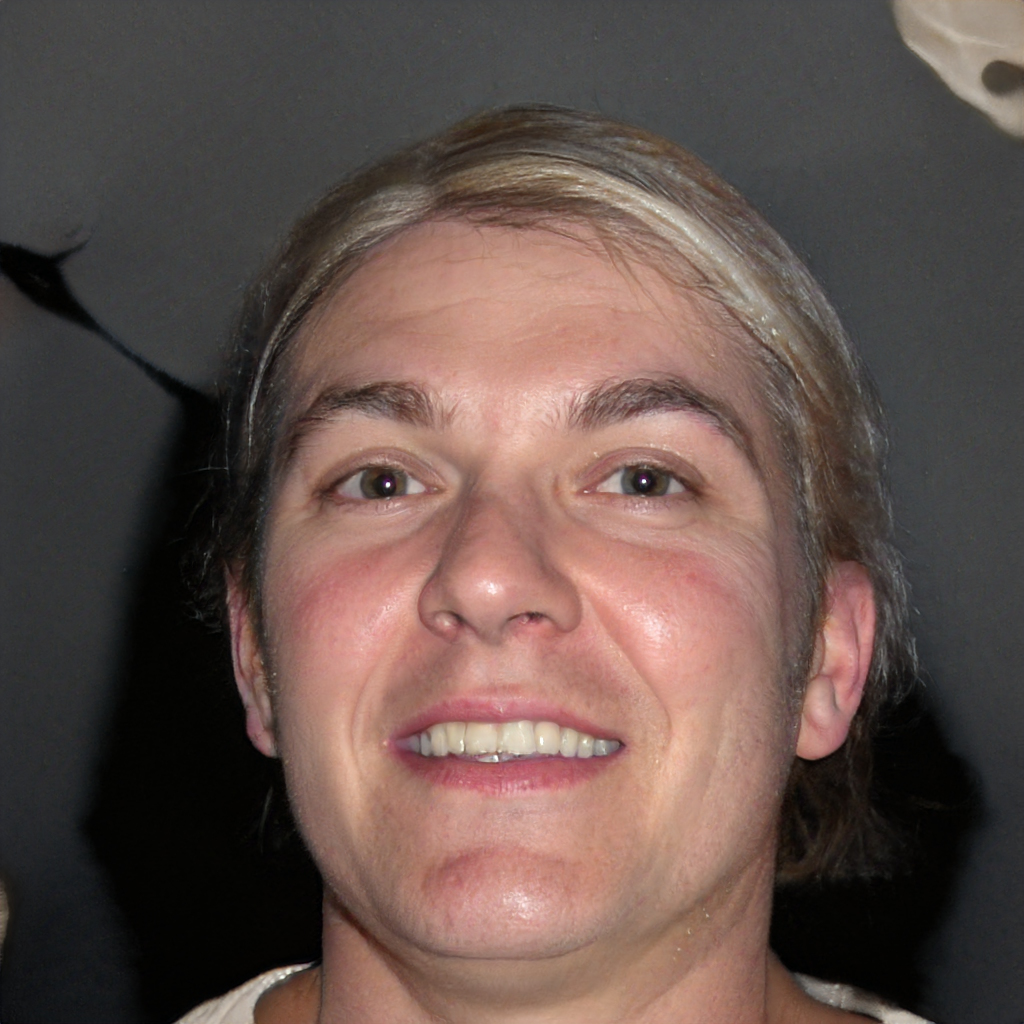
Gender: Male